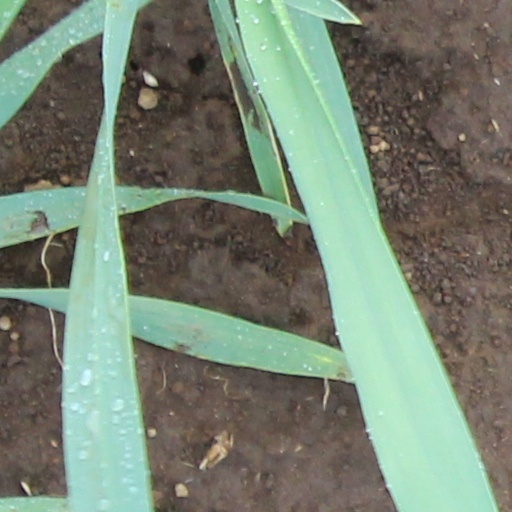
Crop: wheat